Adrianus Sunarko

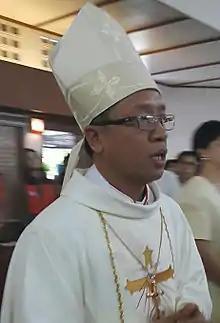
Sunarko in 2017

Adrianus Sunarko O.F.M. (born 7 December 1966) is an Indonesian Roman Catholic bishop.